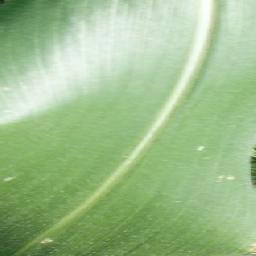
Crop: corn
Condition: (maize)_healthy